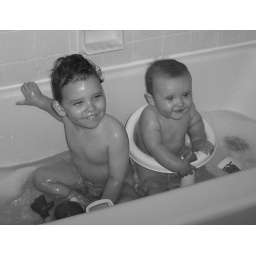
black and white boys in tub